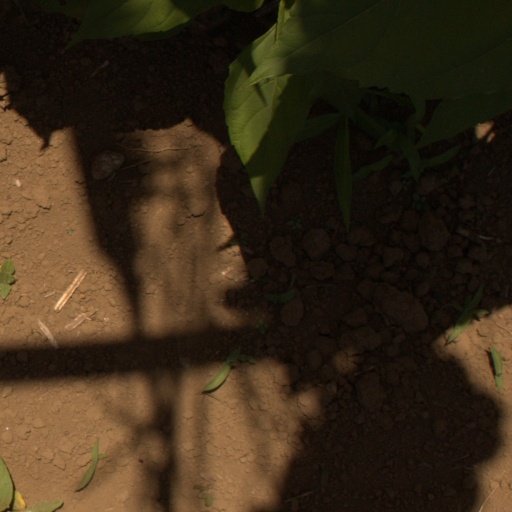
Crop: Jerusalem artichoke